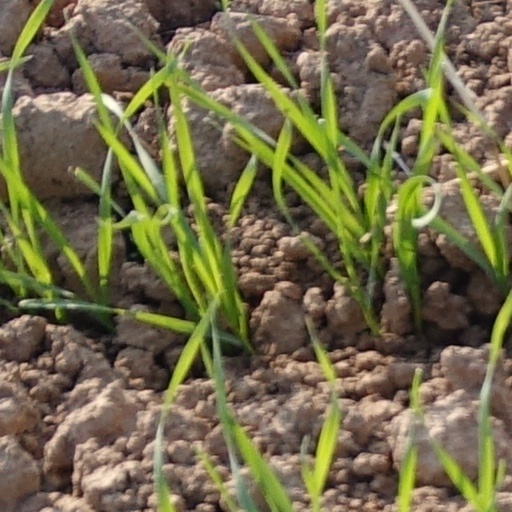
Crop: wheat